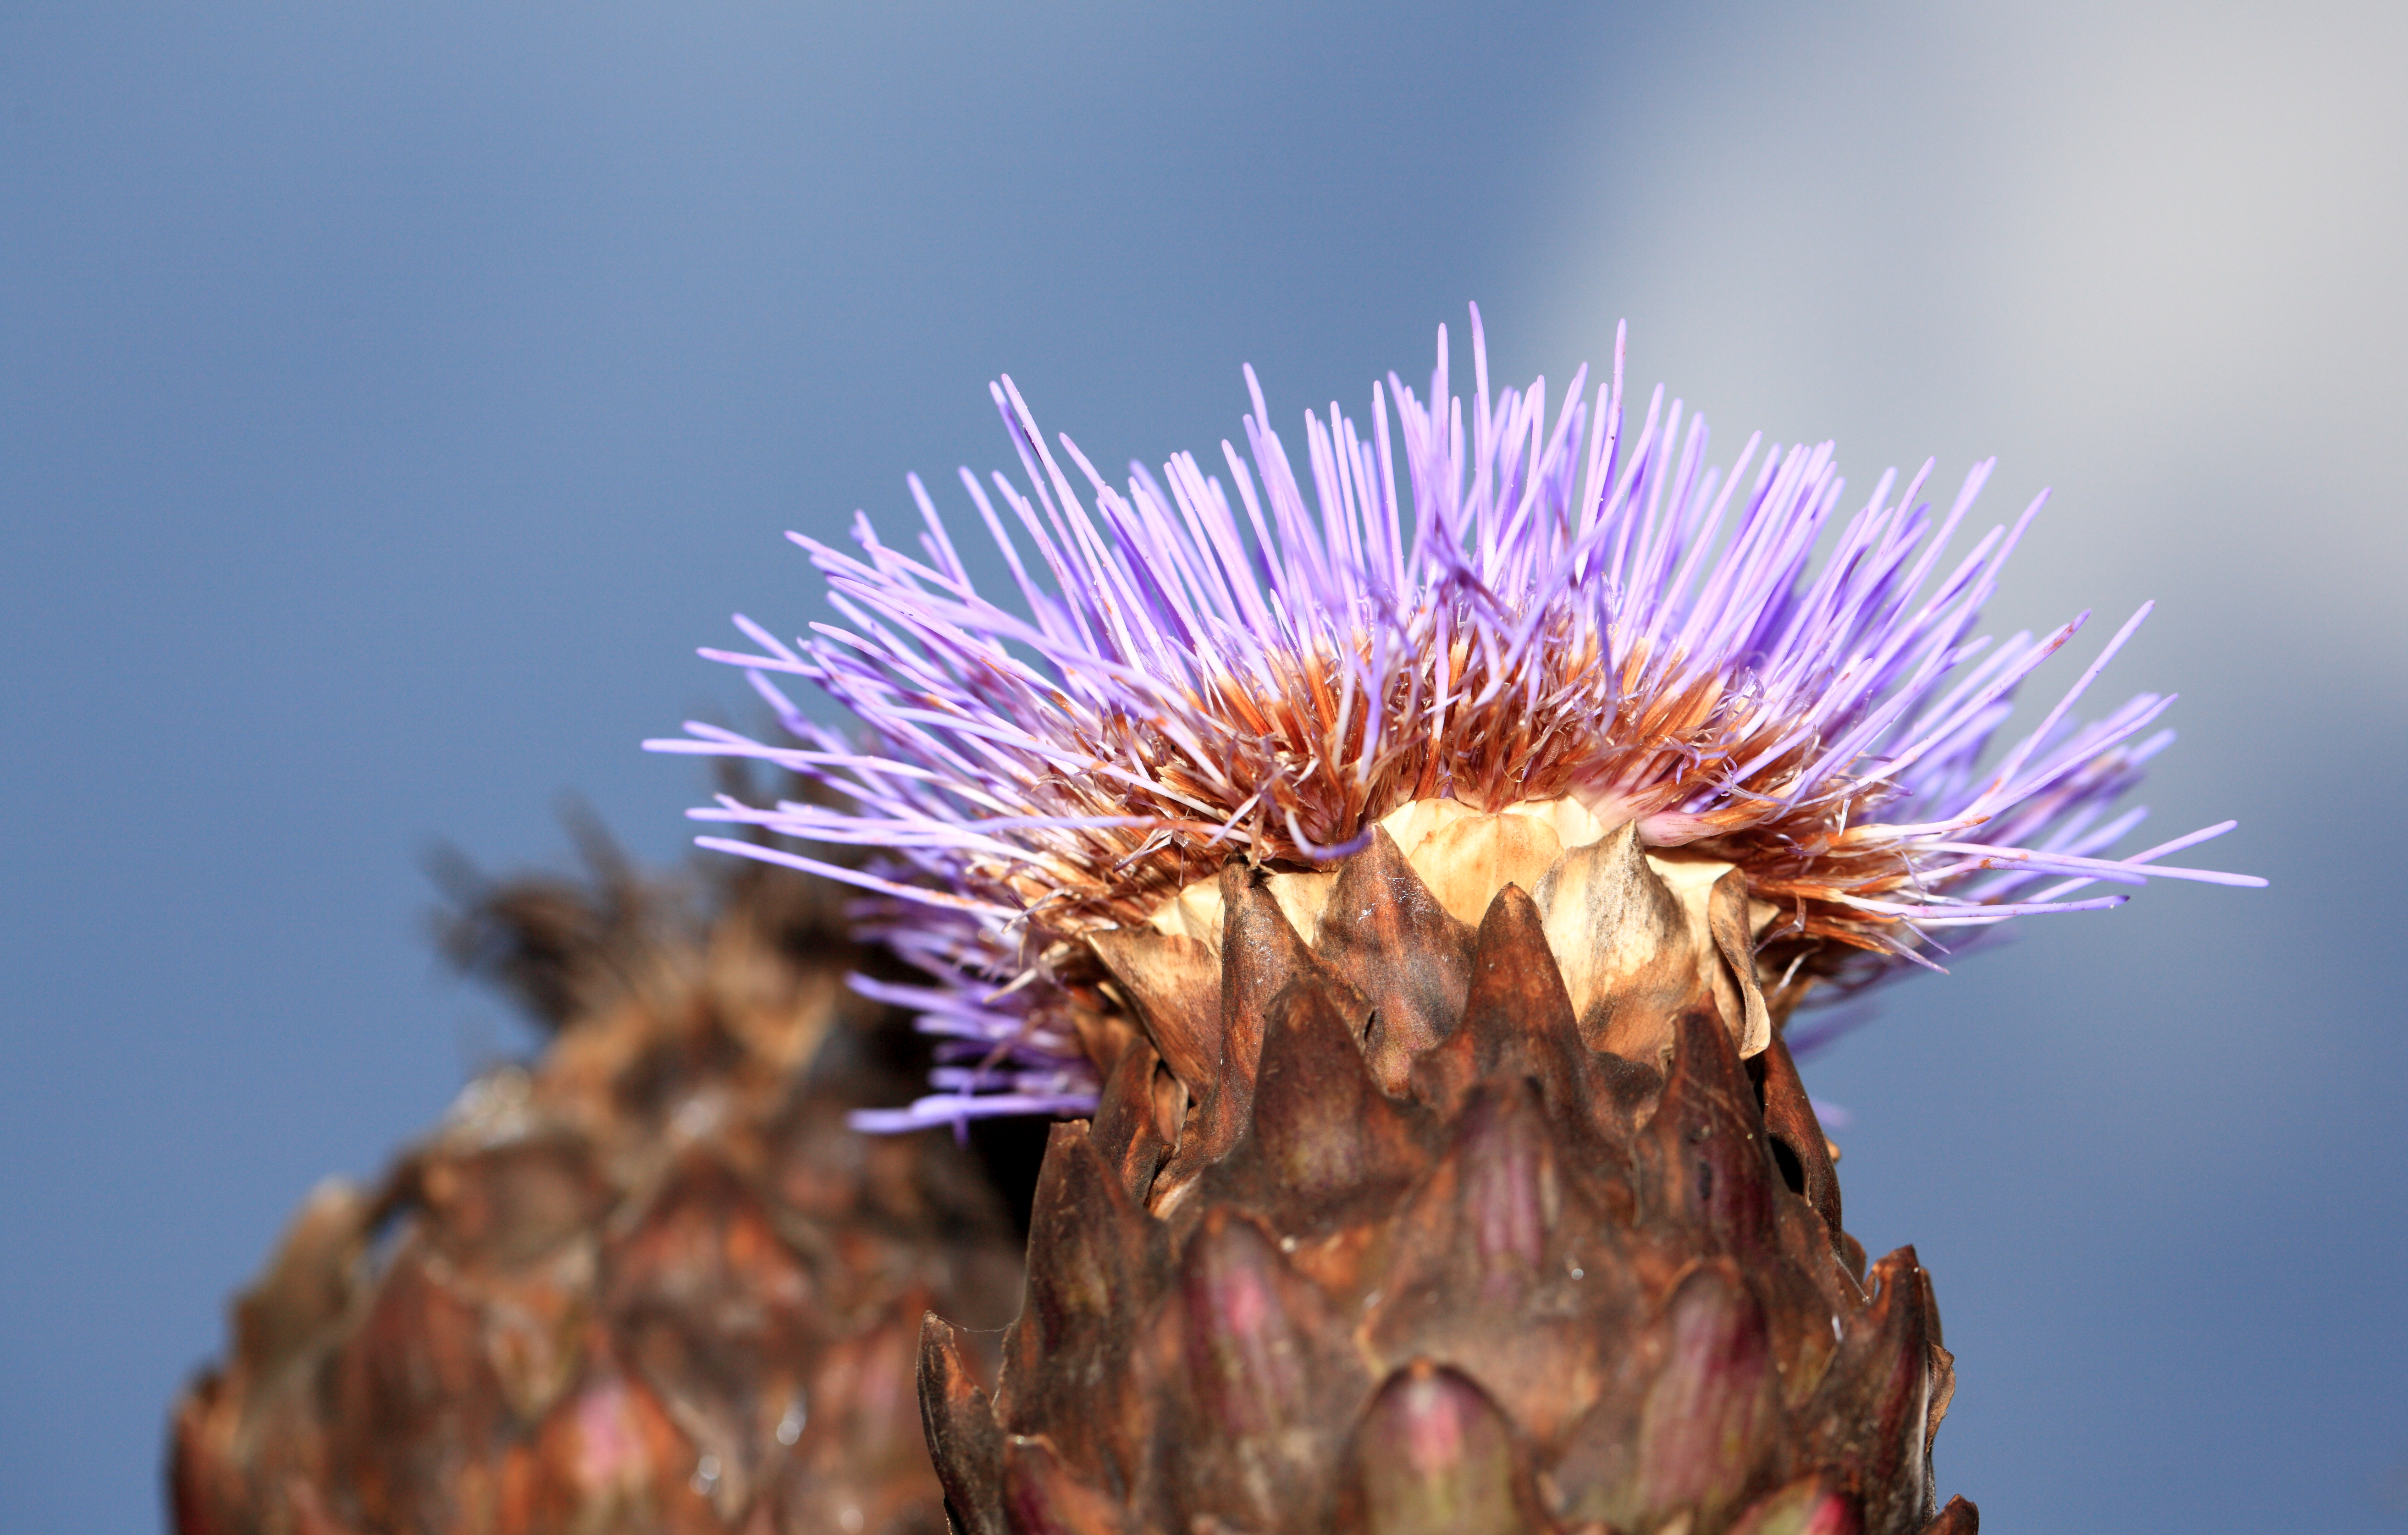
nature, blossom, plant, photography, flower, high, produce, botany, flora, wildflower, artichoke, close up, cool image, thistle, 5d, hires, markii, hi, res, resolution, cynara, scolymus, macro photography, flowering plant, daisy family, plant stem, land plant, thorns spines and prickles